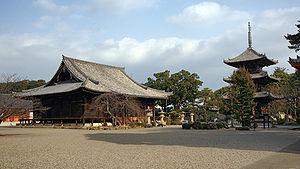
Dōjō-ji est un temple bouddhiste japonais de l'école Tendai. Il est situé à Hidakagawa, district de Hidaka, préfecture de Wakayama, au sud de l'île de Honshū. Sa construction a commencé au VIIIᵉ siècle.